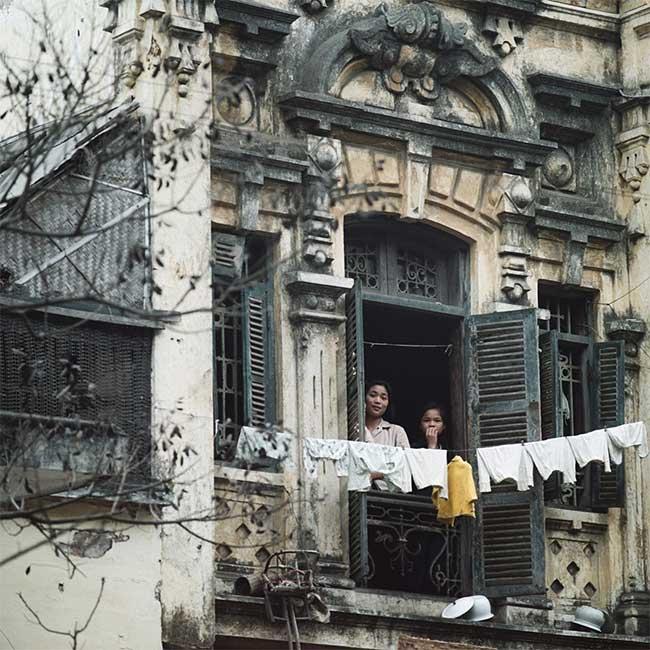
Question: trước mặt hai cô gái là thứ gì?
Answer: trước mặt hai cô gái là dây treo quần áo